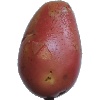
Label: Potato Red Washed 1